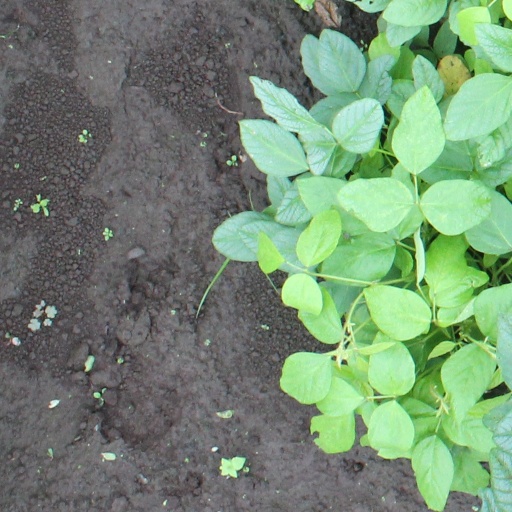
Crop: soybean